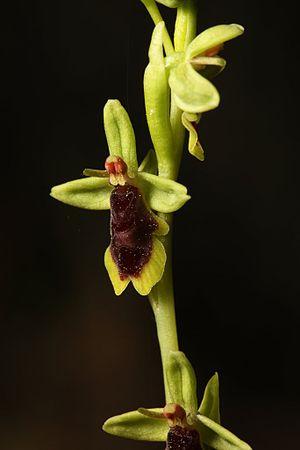
L'Ophrys subinsectifera est une orchidée terrestre européenne. Elle doit son nom à sa ressemblance avec Ophrys insectifera.